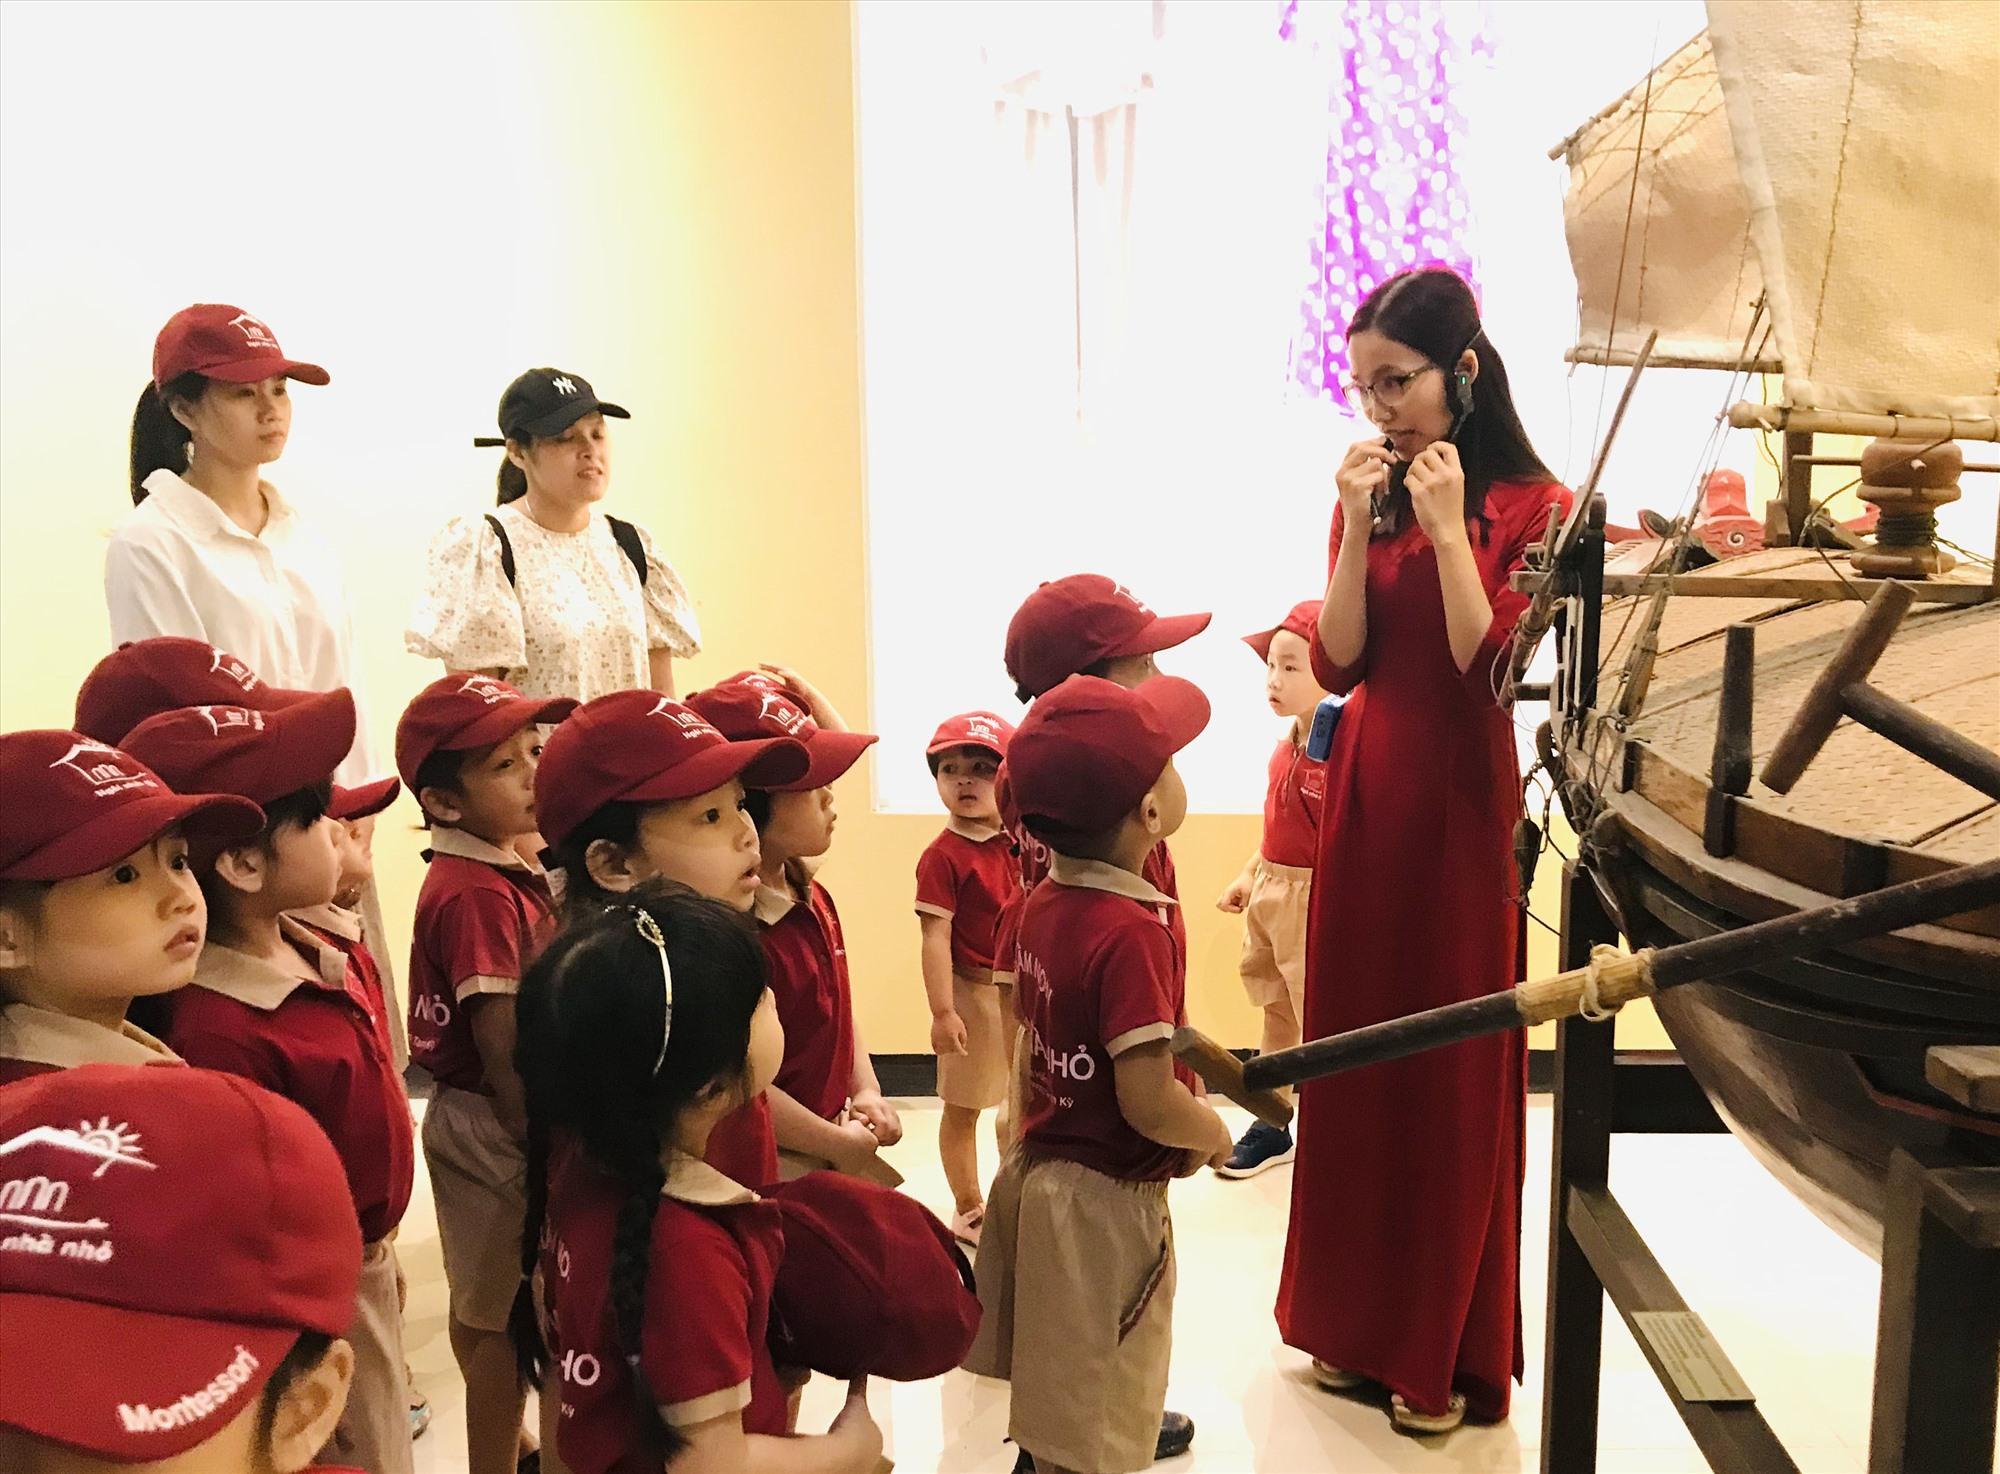
có một nhóm các em học sinh đang tham quan trong một căn phòng